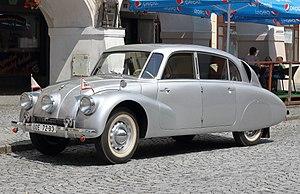
La Tatra 87 est une routière tchécoslovaque, produite entre 1936 et 1950 par le constructeur automobile Tatra. Elle est propulsée par un moteur V8 de 3 litres, à arbres à cames en tête, refroidi à l'air et monté à l'arrière, délivrant une puissance de 85 chevaux qui pouvait amener le véhicule à près de 160 km/h. Elle fait partie des véhicules les plus rapides de son époque, mais est surtout la moins gourmande alors que la concurrence consommait en général le double. Après la guerre, elle fut équipée du moteur V8 de 2,5 litres de la T603, plus moderne.